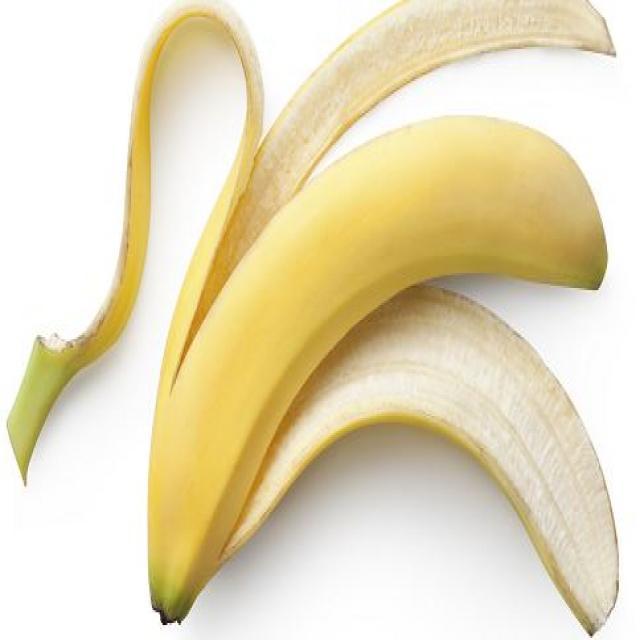
Label: bananas